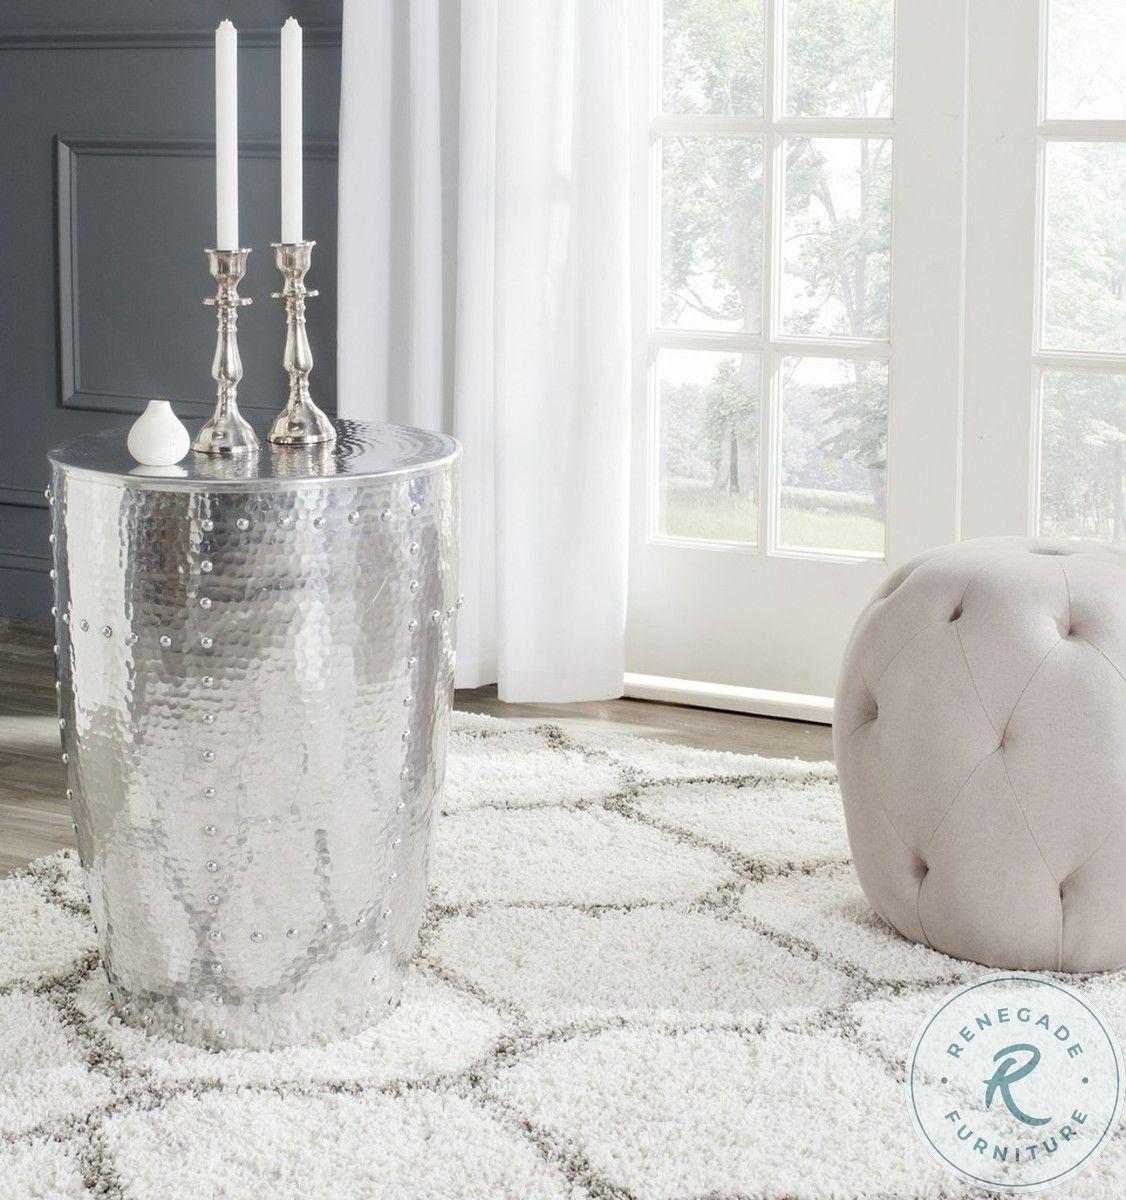
Category: Stools
Style: Transitional